Glycoside hydrolase family 46

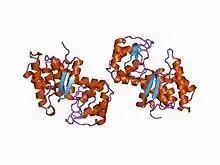
streptomyces n174 chitosanase ph5.5 298k

In molecular biology, glycoside hydrolase family 46 is a family of glycoside hydrolases.